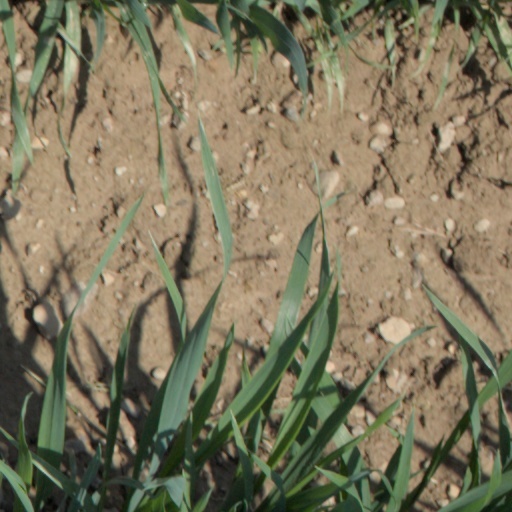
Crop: wheat